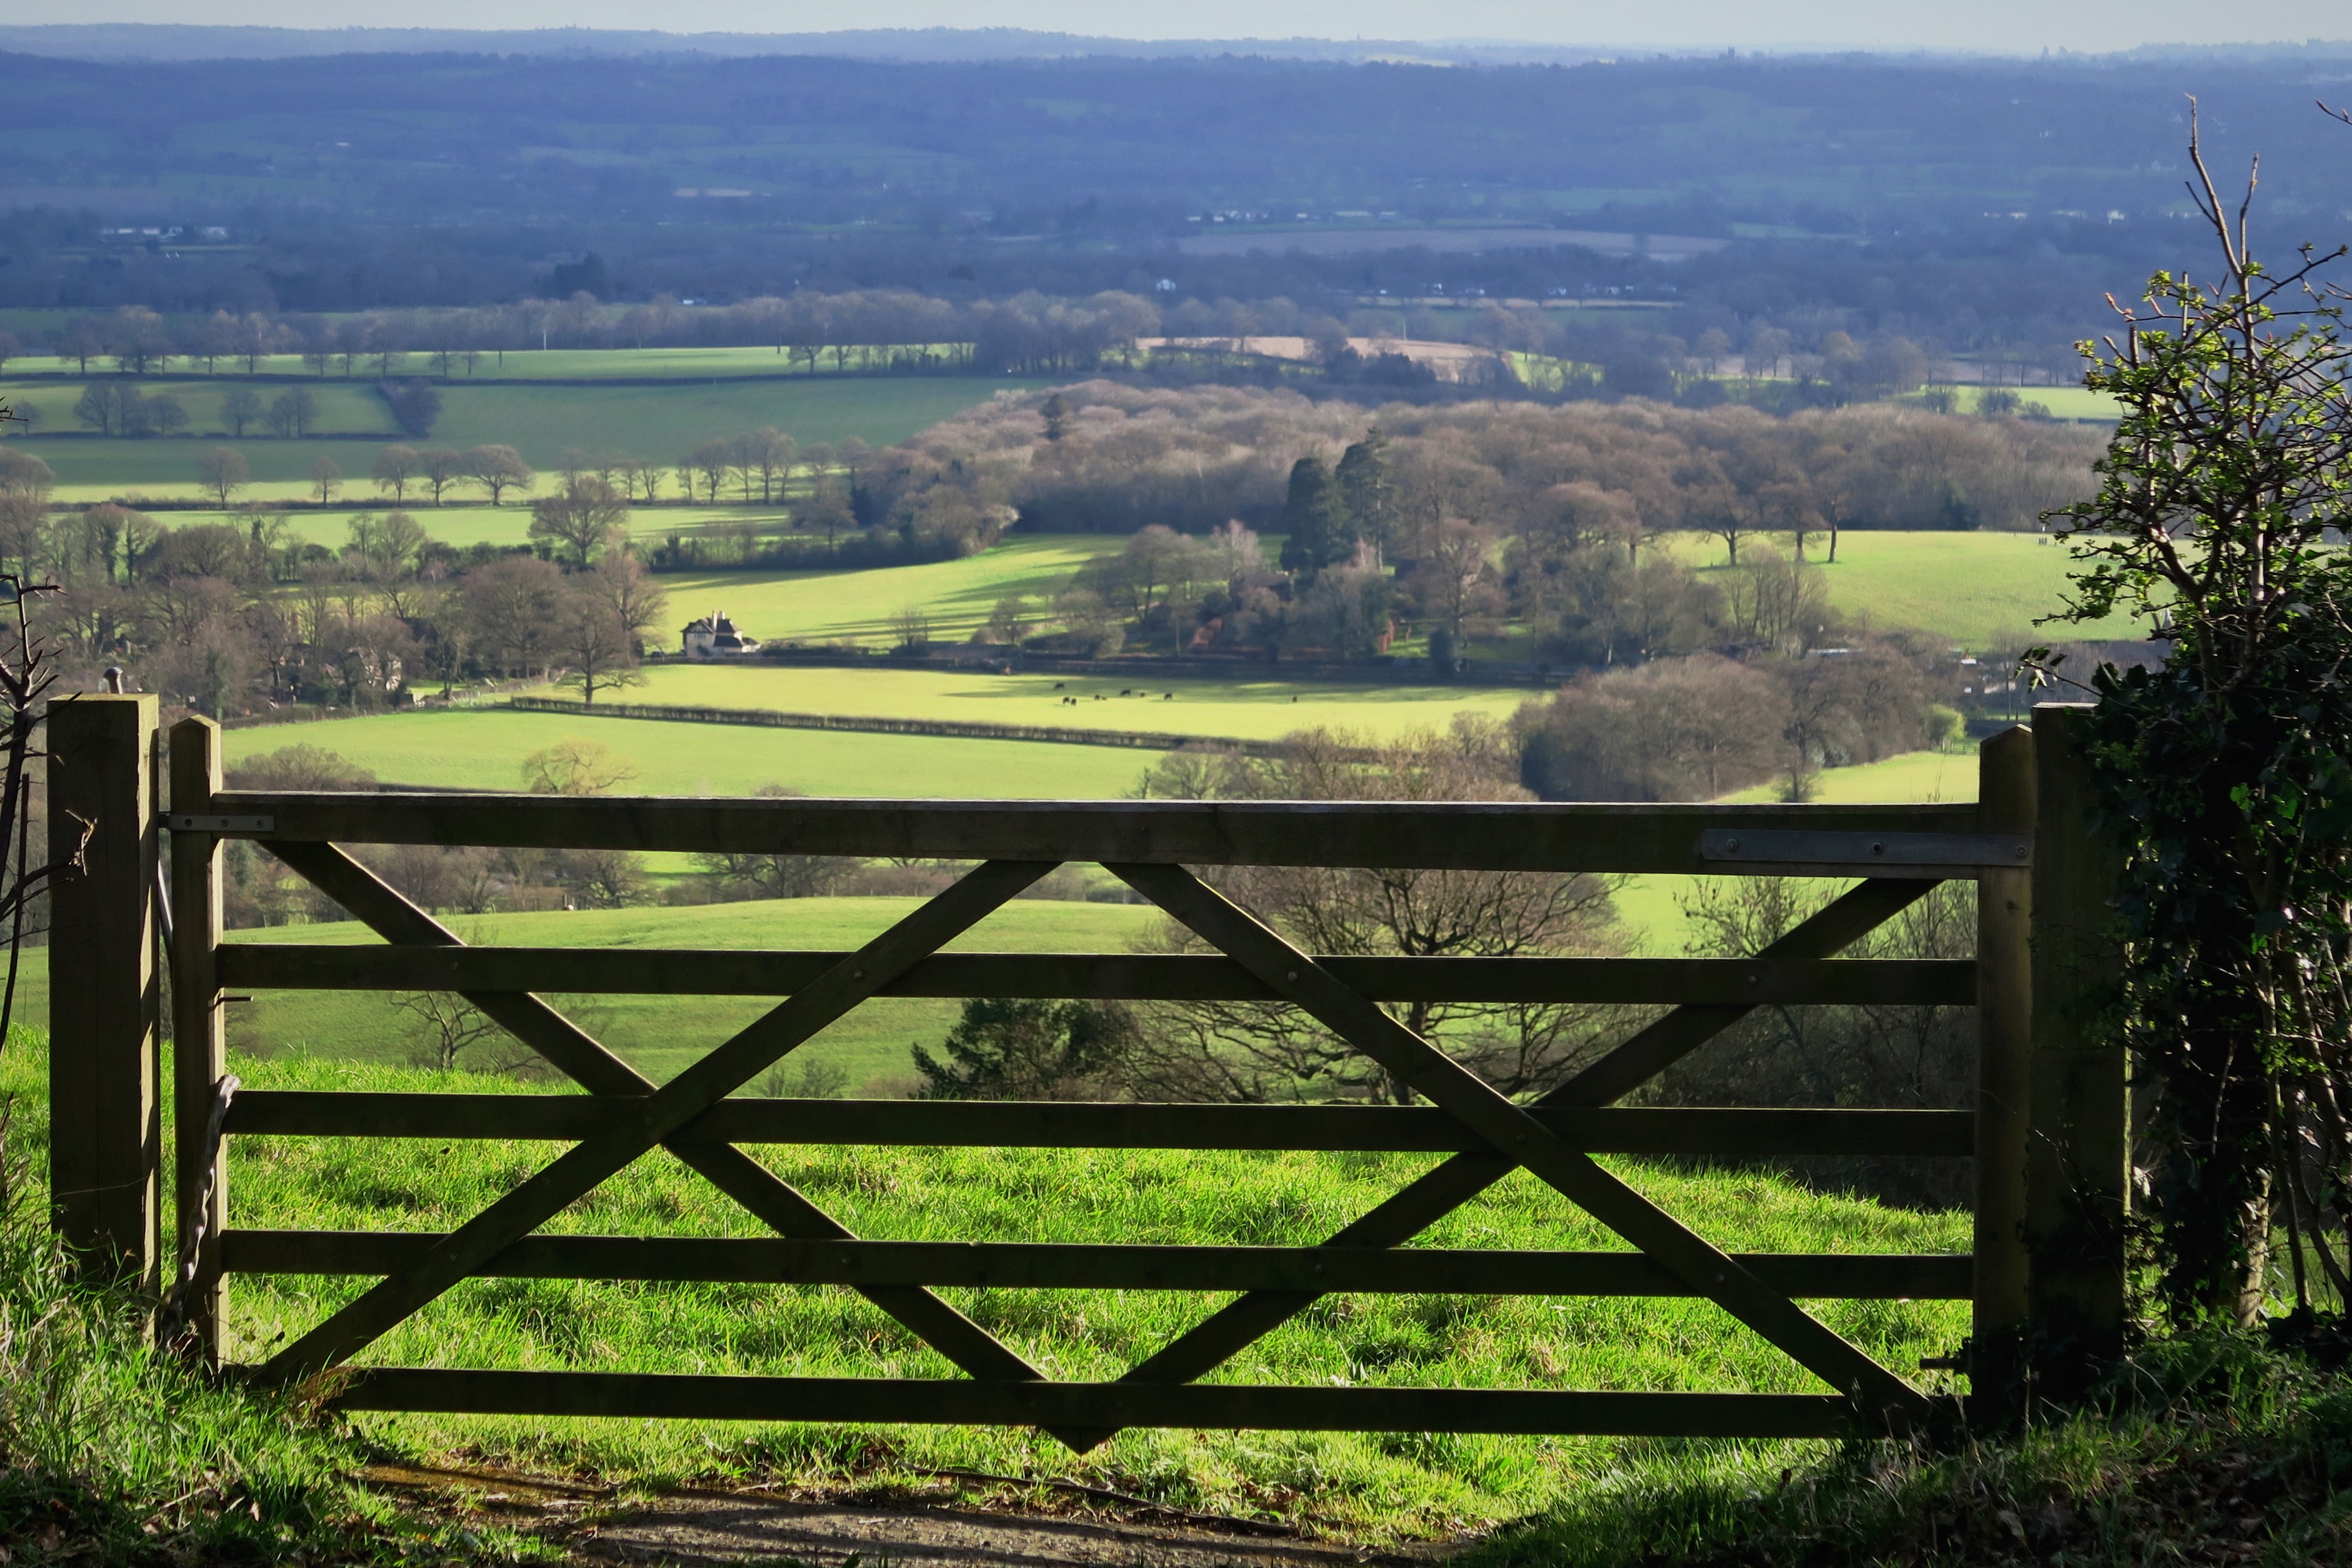
landscape, grass, bridge, farm, hill, river, rural area